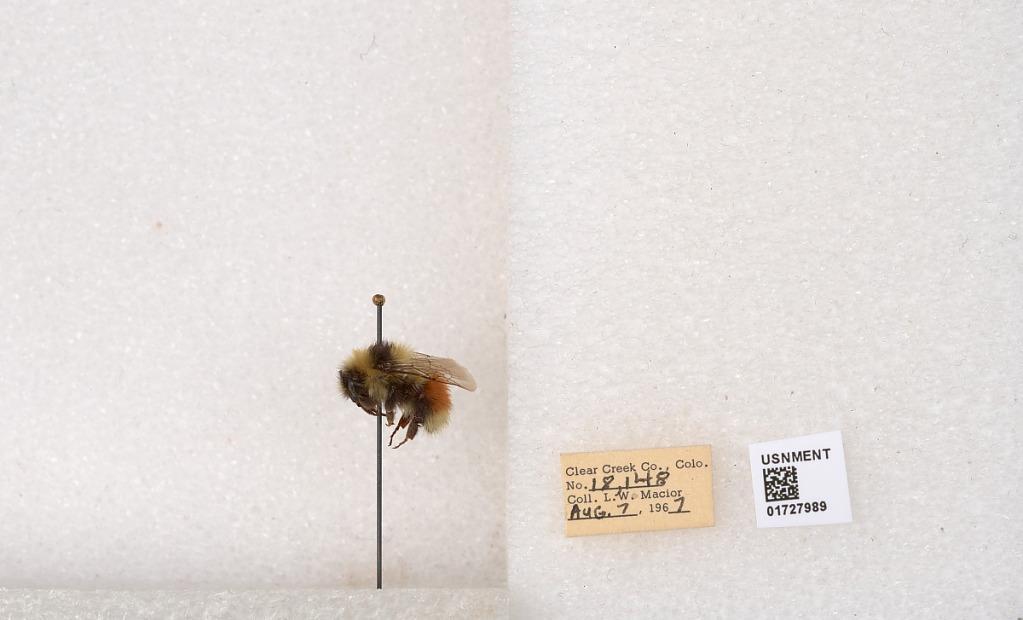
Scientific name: Bombus (Pyrobombus) sylvicola Kirby
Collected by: L. Macior
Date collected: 1967-8-7
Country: United States
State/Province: Colorado
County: Clear Creek
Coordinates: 39.6891, -105.644